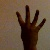
The image shows a hand gesture representing the number 4 in Indian Sign Language.